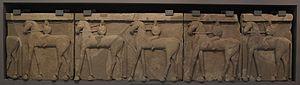
Voir aussi : Liste des siècles